Tel Arad

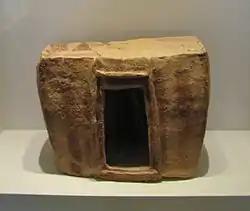
Ceramic model of a house of the broadroom "Arad house" type, Tel Arad, c. 3,000–2,650 BCE. Israel Museum, Jerusalem.

In Early Bronze II (c. 3050/3000–2750/2700 BCE) Arad was a large fortified city, with rich remains contained in Stratum III (EB IIA) and II (EB IIB).